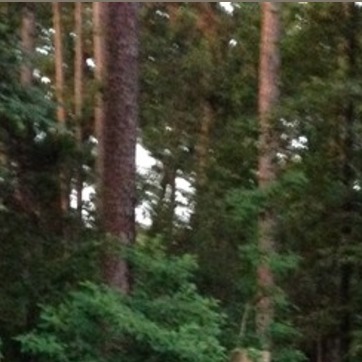
Material: sky